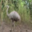
Label: bird